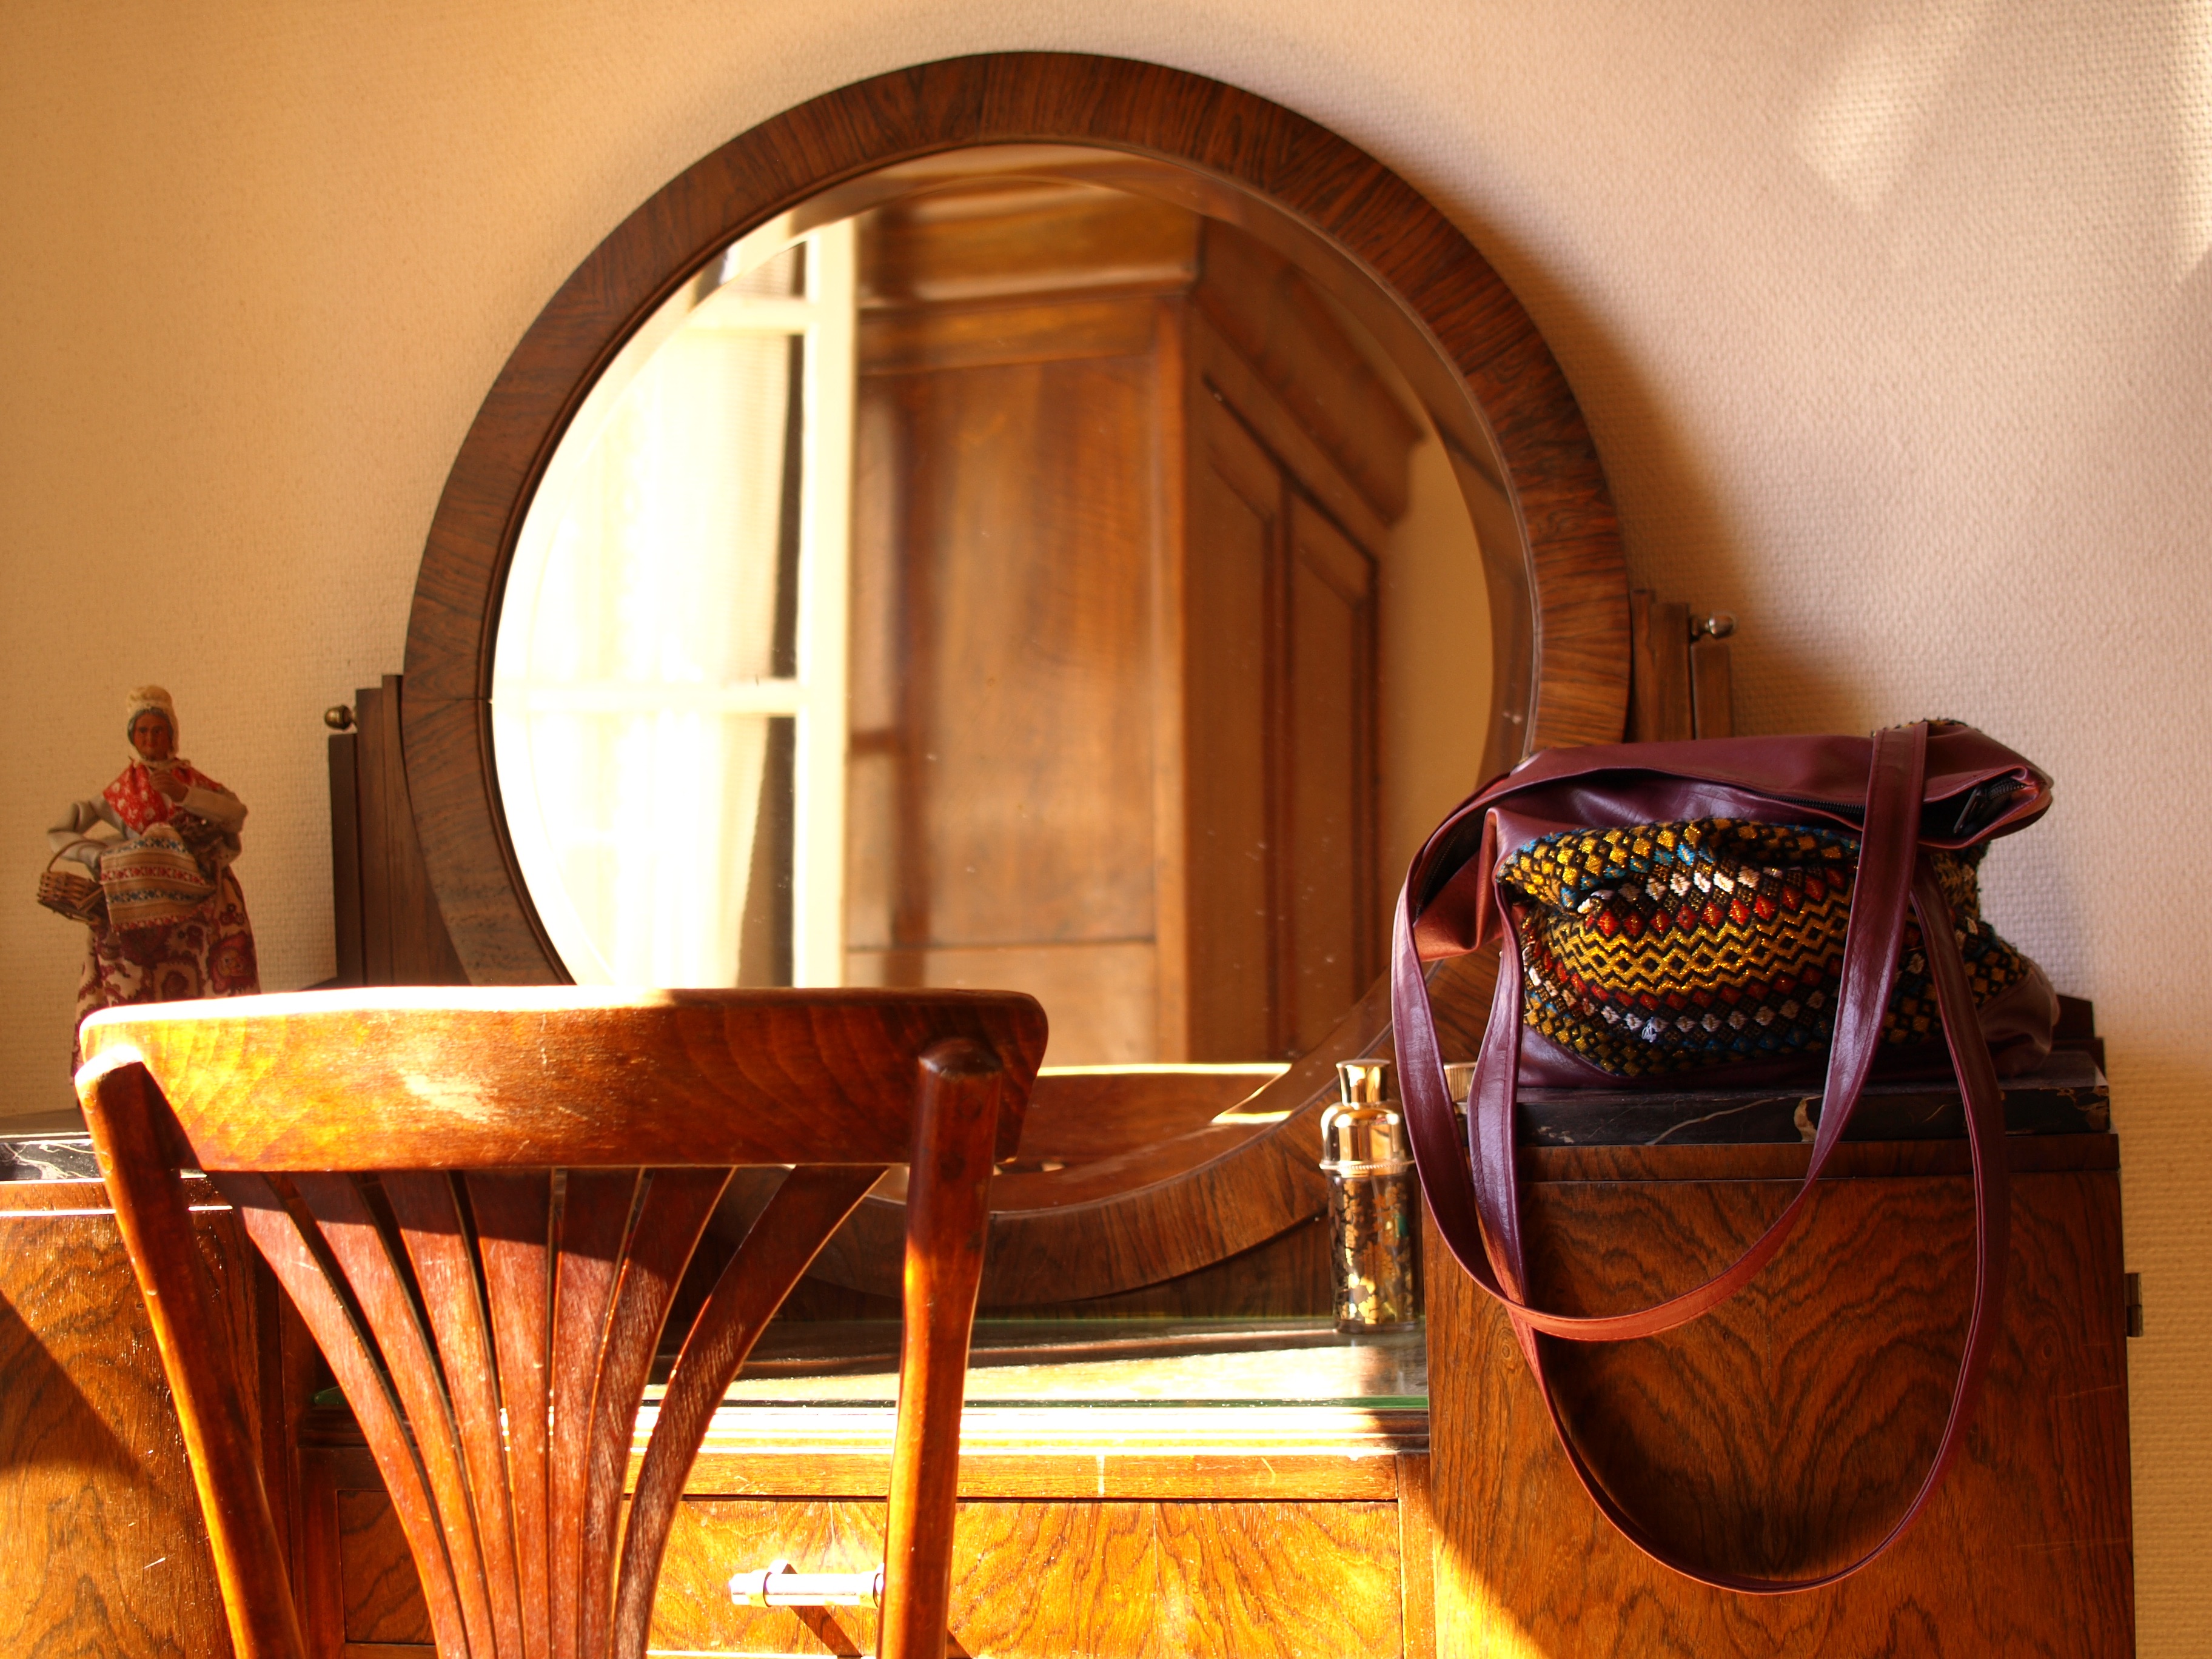
wood, restaurant, home, living room, room, interior design, suite, man made object